Movement for France

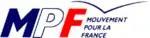
Old logo of the MPF

Founded in 1994, the party nominated Philippe de Villiers as candidate in the 1995 presidential election. He obtained over a million votes and 4.74% of the popular vote, but failed to pass 5%.